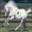
Label: horse